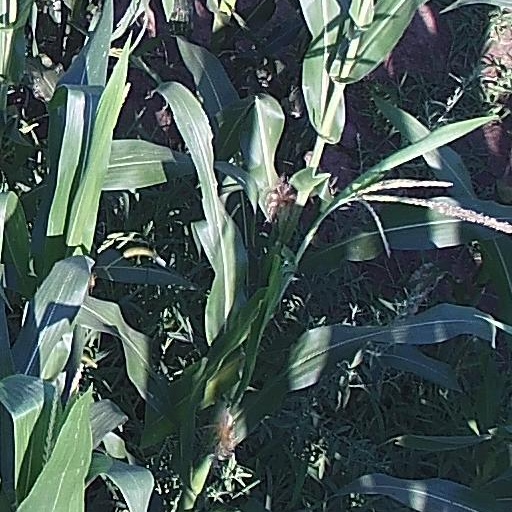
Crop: maize; corn